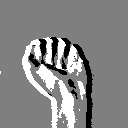
ASL letter: a